Lausberg area

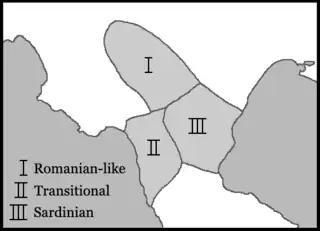
Approximate isogloss lines.

The Lausberg area is a part of southern Italy, covering much of Basilicata and the northern edge of Calabria, where Southern Italian dialects are spoken that show vowel developments atypical of Italo-Romance. The area is named after Heinrich Lausberg, who brought it to the attention of scholarship in 1939.